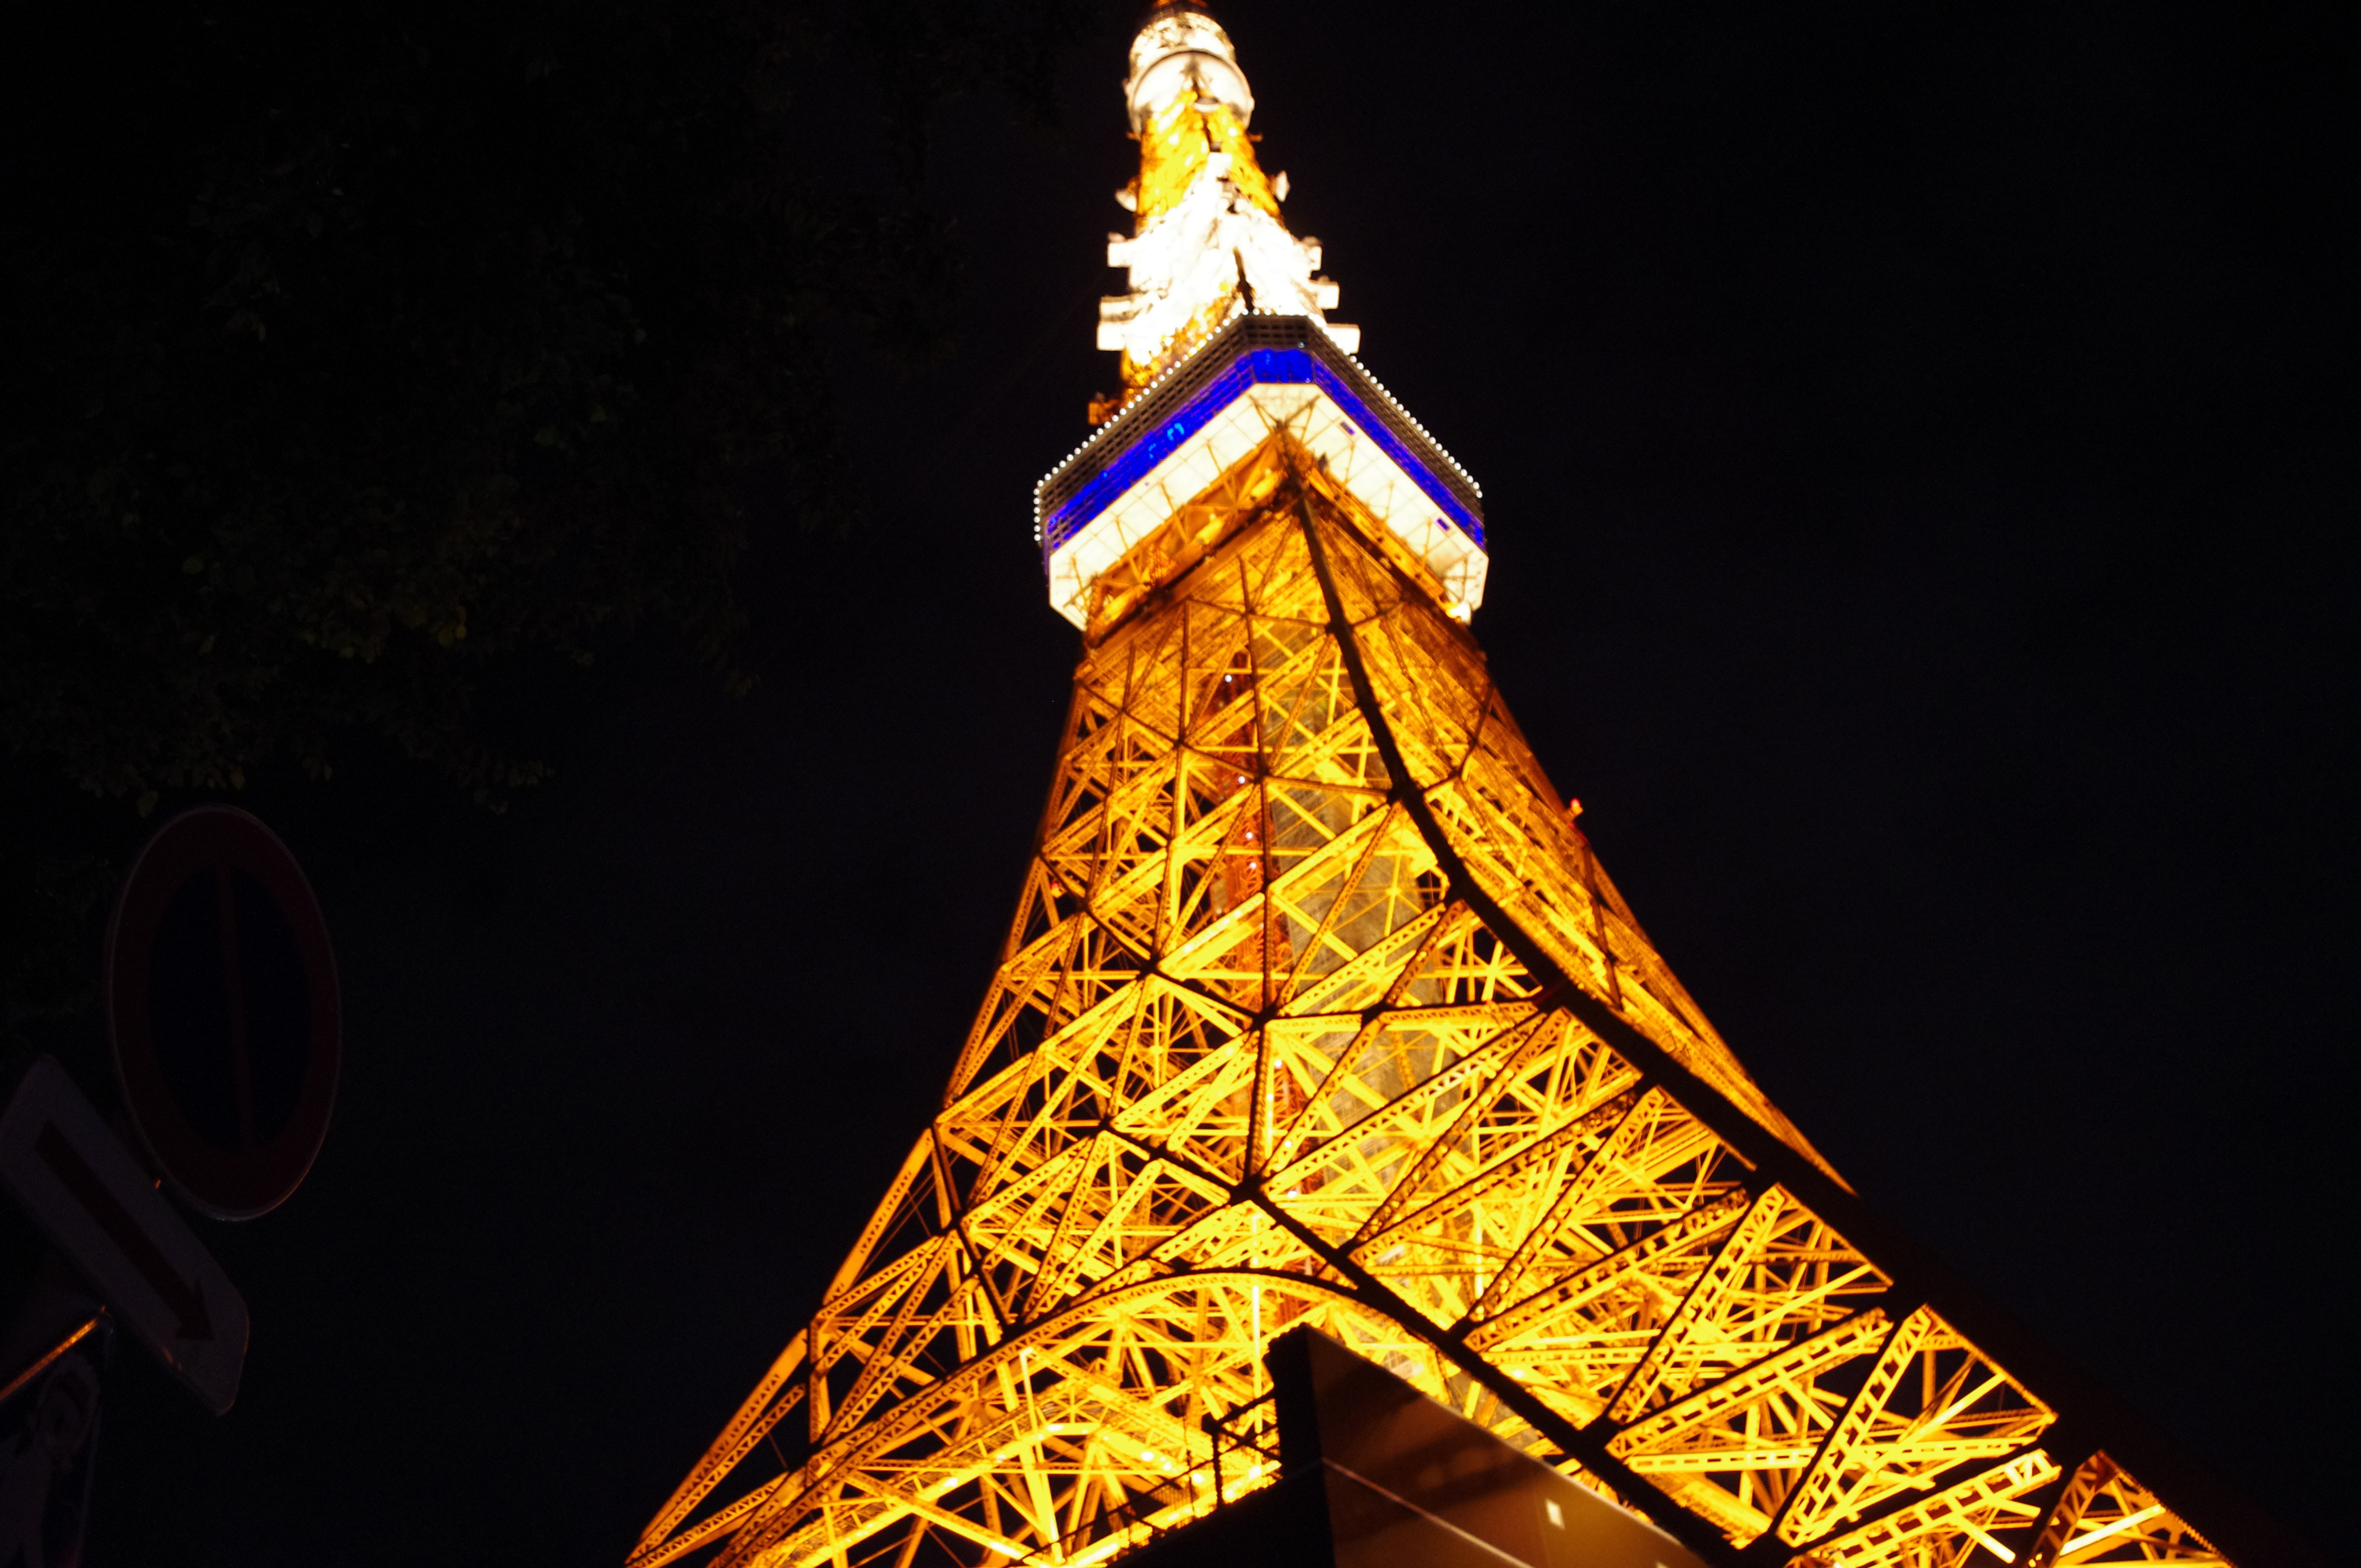
light, night, evening, tower, color, darkness, christmas decoration, tokyo, temple, night view, tokyo tower